Scarlet Heart

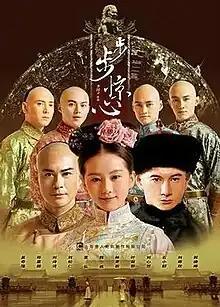
Promotional poster

Scarlet Heart (lit. "Startling by Each Step") is a 2011 Chinese television series based on the novel "Bu Bu Jing Xin" by Tong Hua. It premiered in China on Hunan Broadcasting System (HBS) on 10 September 2011.